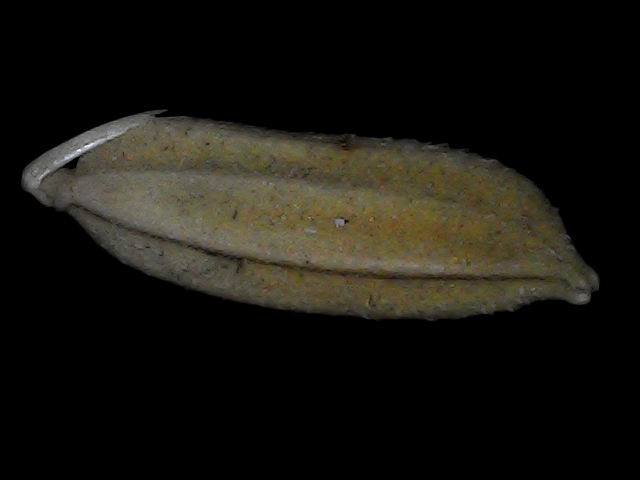
Rice variety: Bd72